Walgreens

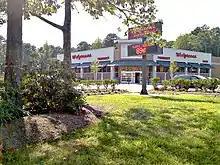
A Walgreens in Little Egg Harbor, New Jersey, which opened in 2006

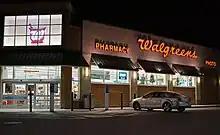
A Walgreens on Rt.1 South, Saugus, Massachusetts in 2012

On July 12, 2006, David Bernauer stepped down as CEO of Walgreens and was replaced by company president Jeff Rein, who was later named chief executive officer and chairman of the board. That year, Walgreens acquired the Happy Harry's chain in Delaware, Pennsylvania, Maryland, and New Jersey. In 2007, Walgreens acquired Hal Rosenbluth's Take Care Health Systems, a chain of quick-care clinics, for an undisclosed amount. On October 10, 2008, Rein was replaced by Alan G. McNally as chairman and acting CEO. On January 26, 2009, Gregory Wasson was named CEO effective February 1, 2009.